Spear

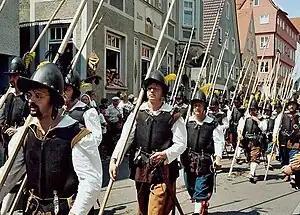
German reenactors of pikemen

After the fall of the Western Roman Empire, the spear and shield continued to be used by nearly all Western European cultures. Since a medieval spear required only a small amount of steel along the sharpened edges (most of the spear-tip was wrought iron), it was an economical weapon. Quick to manufacture, and needing less smithing skill than a sword, it remained the main weapon of the common soldier. The Vikings, for instance, although often portrayed with an axe, sword, or lance in hand, were armed mostly with spears, as were their Anglo-Saxon, Irish, or continental contemporaries. Spears eventually evolved into lances; this is where the lance depiction comes from. With a good majority of Medieval weapons being spears they became integrated into many war tactics. Spears were very commonly used while providing a defensive block. When men on horses tried to get by these blocks, they would often be killed by the spears that could poke through the shield walls. Spears became more common than swords and axes because of how cheap, long, and fast spears were made.